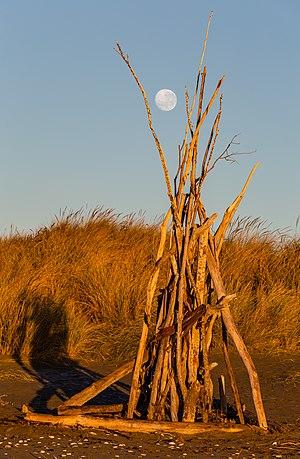
Le bois flotté est du bois qui a été drossé sur la côte par l'action du vent, des courants ou des marées. L'appellation « bois flotté » implique un séjour de nombreux jours, semaines, mois ou années dans une étendue d'eau.